Historic properties in Fort Huachuca National Historic District

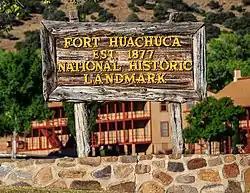
Landmark sign on the Brown Parade Field in the historic district of Fort Huachuca

This is a list with images of some of the historic structures and places in the Fort Huachuca National Historic District in Arizona. The district, also known as Old Fort Huachuca, is located within Fort Huachuca an active United States Army installation under the command of the United States Army Installation Management Command. The fort sits at the base of the Huachuca Mountains four miles west of the town of Sierra Vista, on AZ 90 in Cochise County, Arizona.